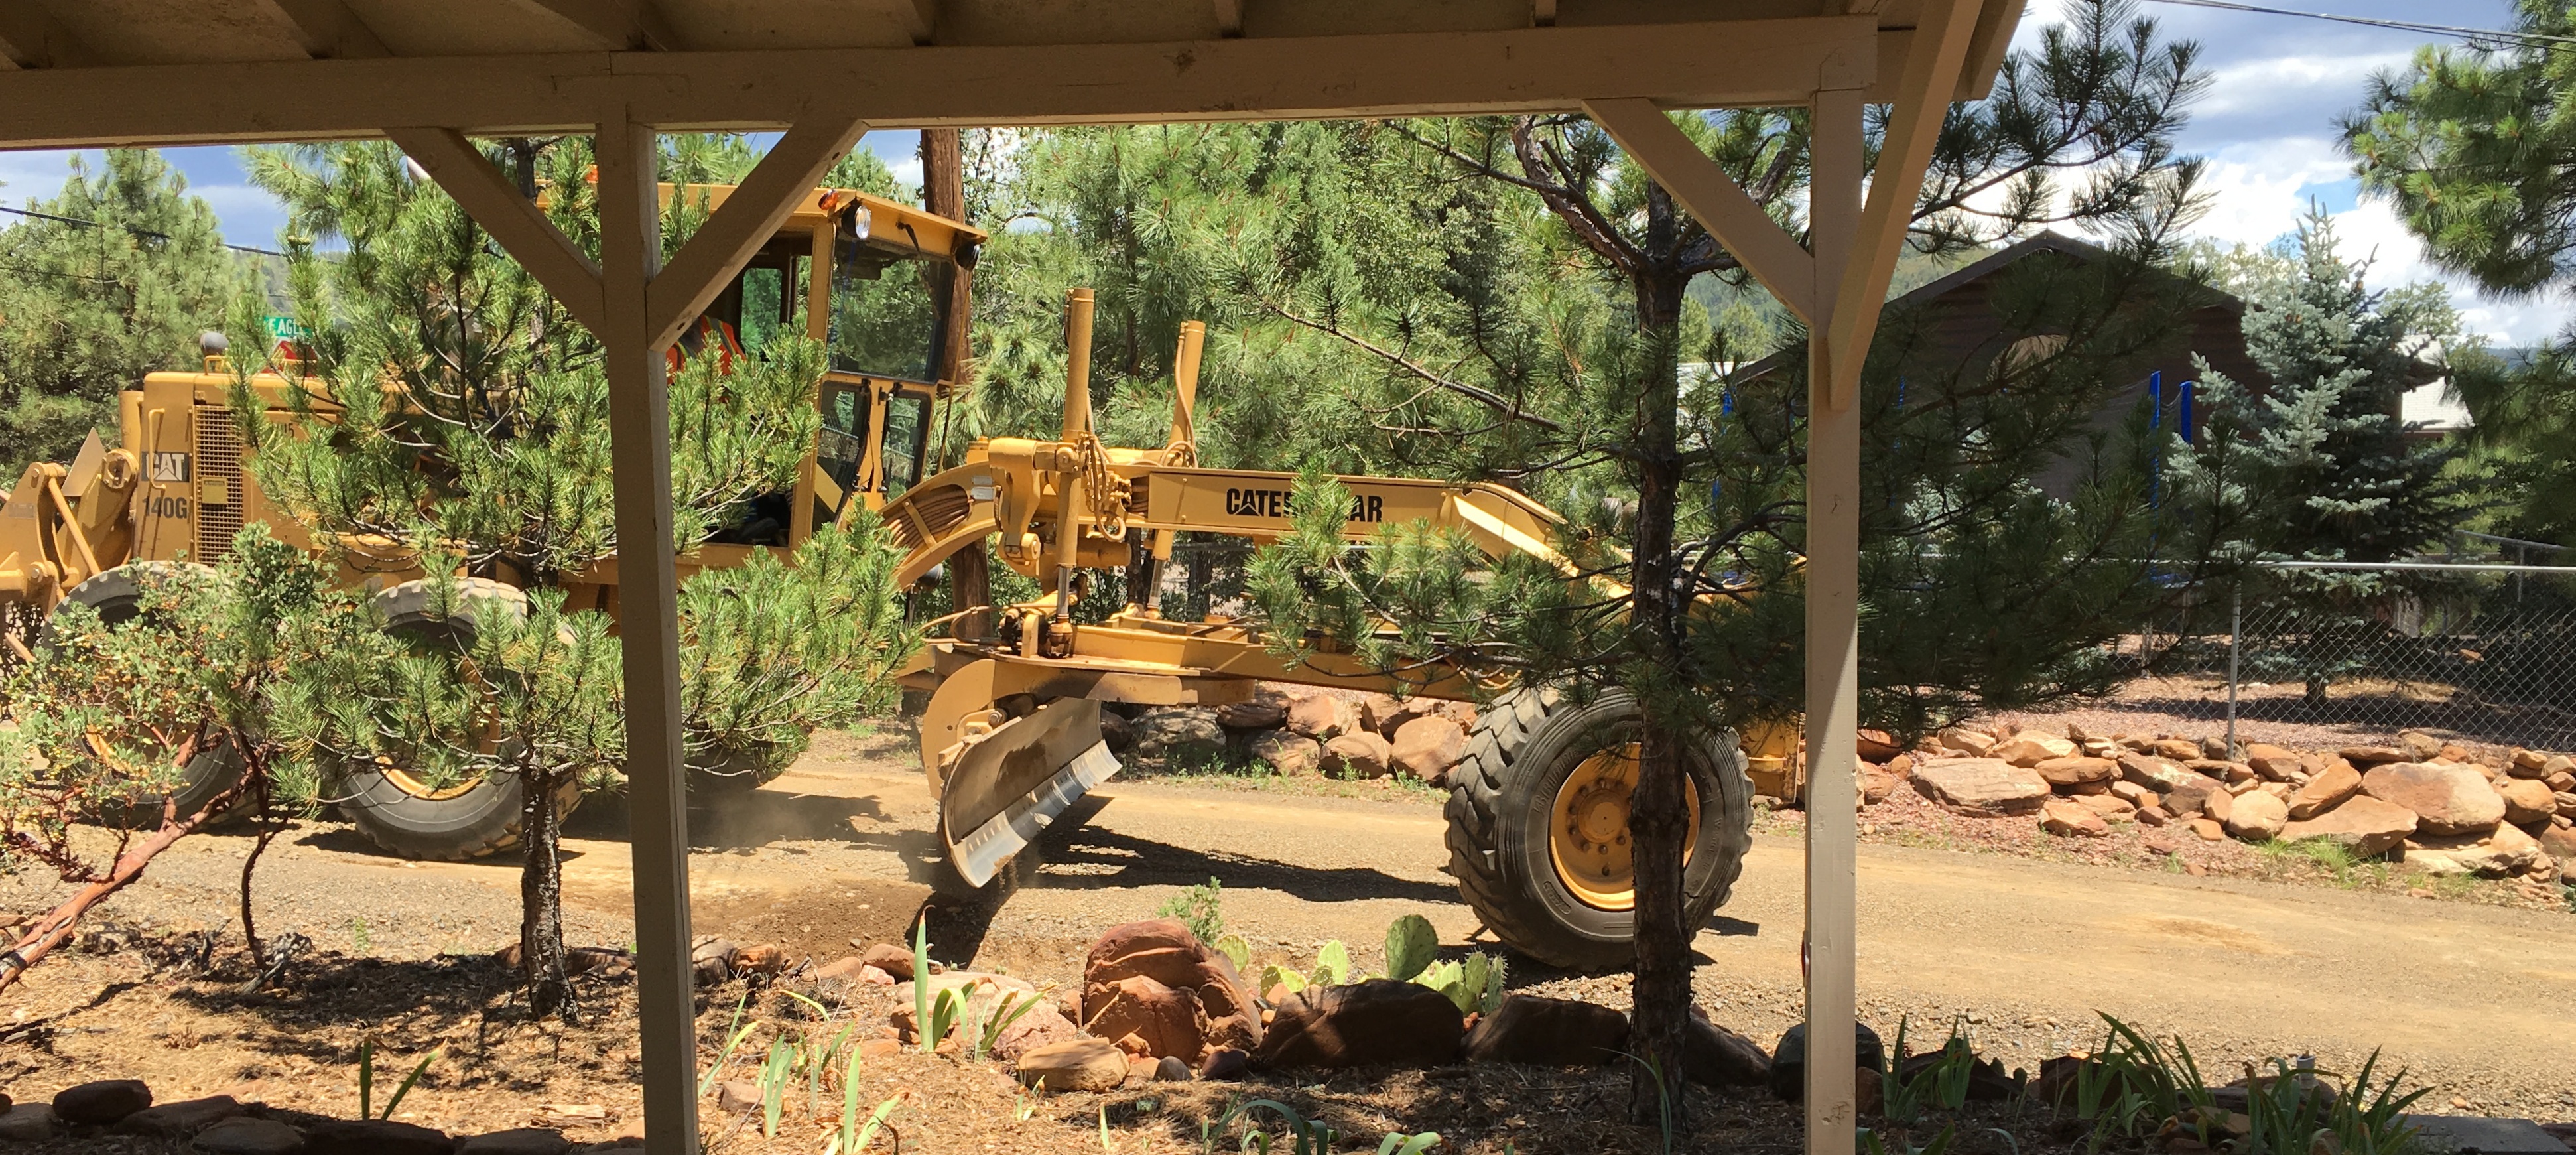
jungle, grading, safari